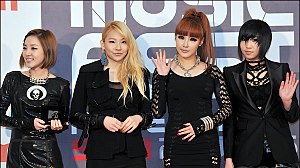
2NE1
Fra venstre: Dara, CL, Bom og Minzy
"2NE1 var en sydkoreansk pigegruppe bestående af Bom, CL, Dara og Minzy, dannet af YG Entertainment i 2009. Efter at have optrådt sammen med drengegruppen Big Bang i sangen ""Lollipop"", en reklamerende single for LG Electronics, steg gruppen til berømmelse med udgivelsen af deres to eponyme EP'er, 2NE1 og 2NE1 og to studioalbum, To Anyone og Crush. Alle toppede på nummer 1 på Gaon Album Chart. De scorede også 9 nummer et hits på Gaon Digital Chart, med "" Try to Follow Me"", ""Go Away"", ""Lonely"", ""I Am the Best"", ""Ugly"", ""I Love You"", ""Falling in Love"", ""Missing You"" og ""Come Back Home"".